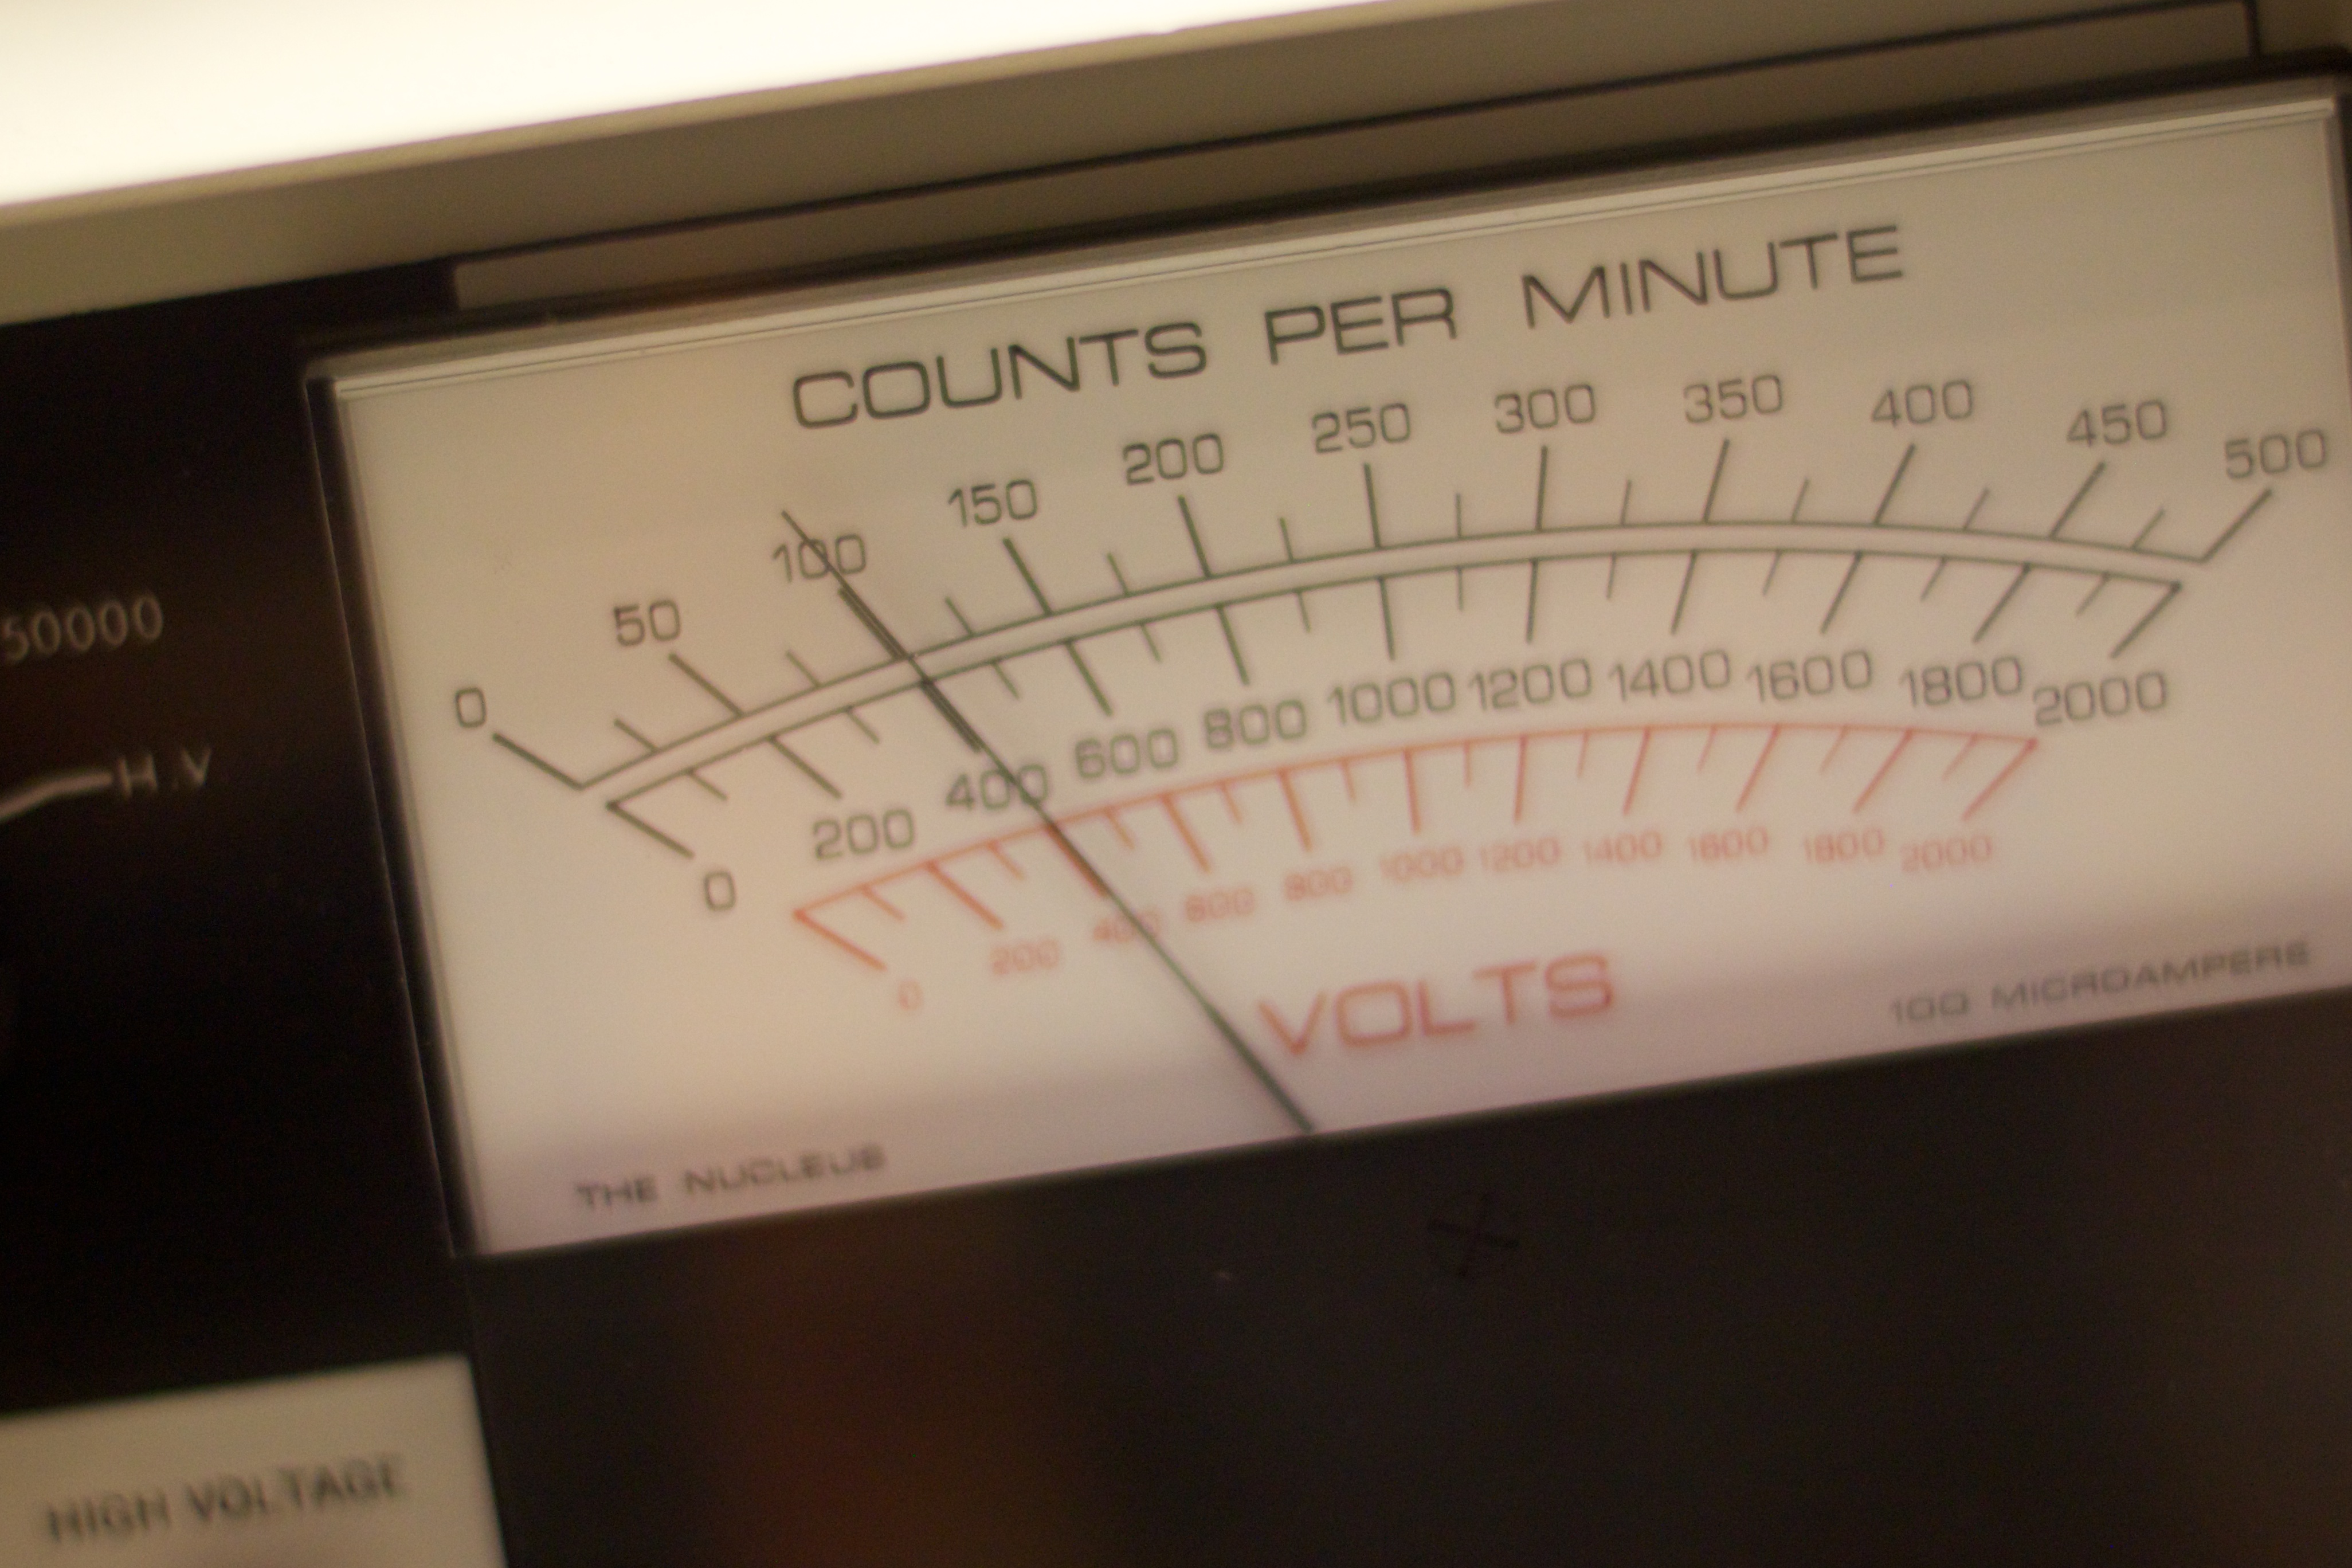
writing, 2016, document, ds106, odyssey, idaho, ebr1